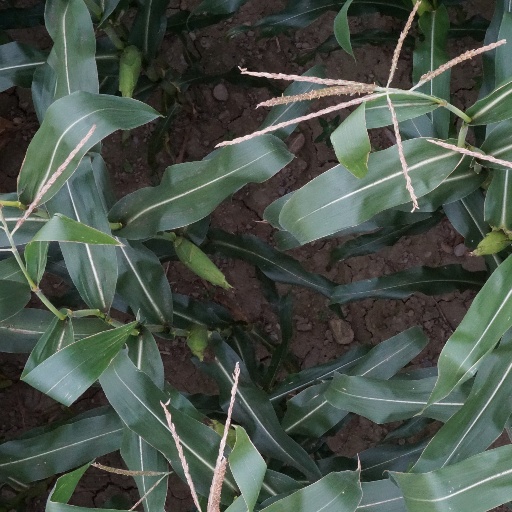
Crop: maize; corn